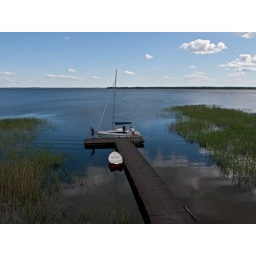
View from the tower in Folwark at Luknajno over Sniardwy lake